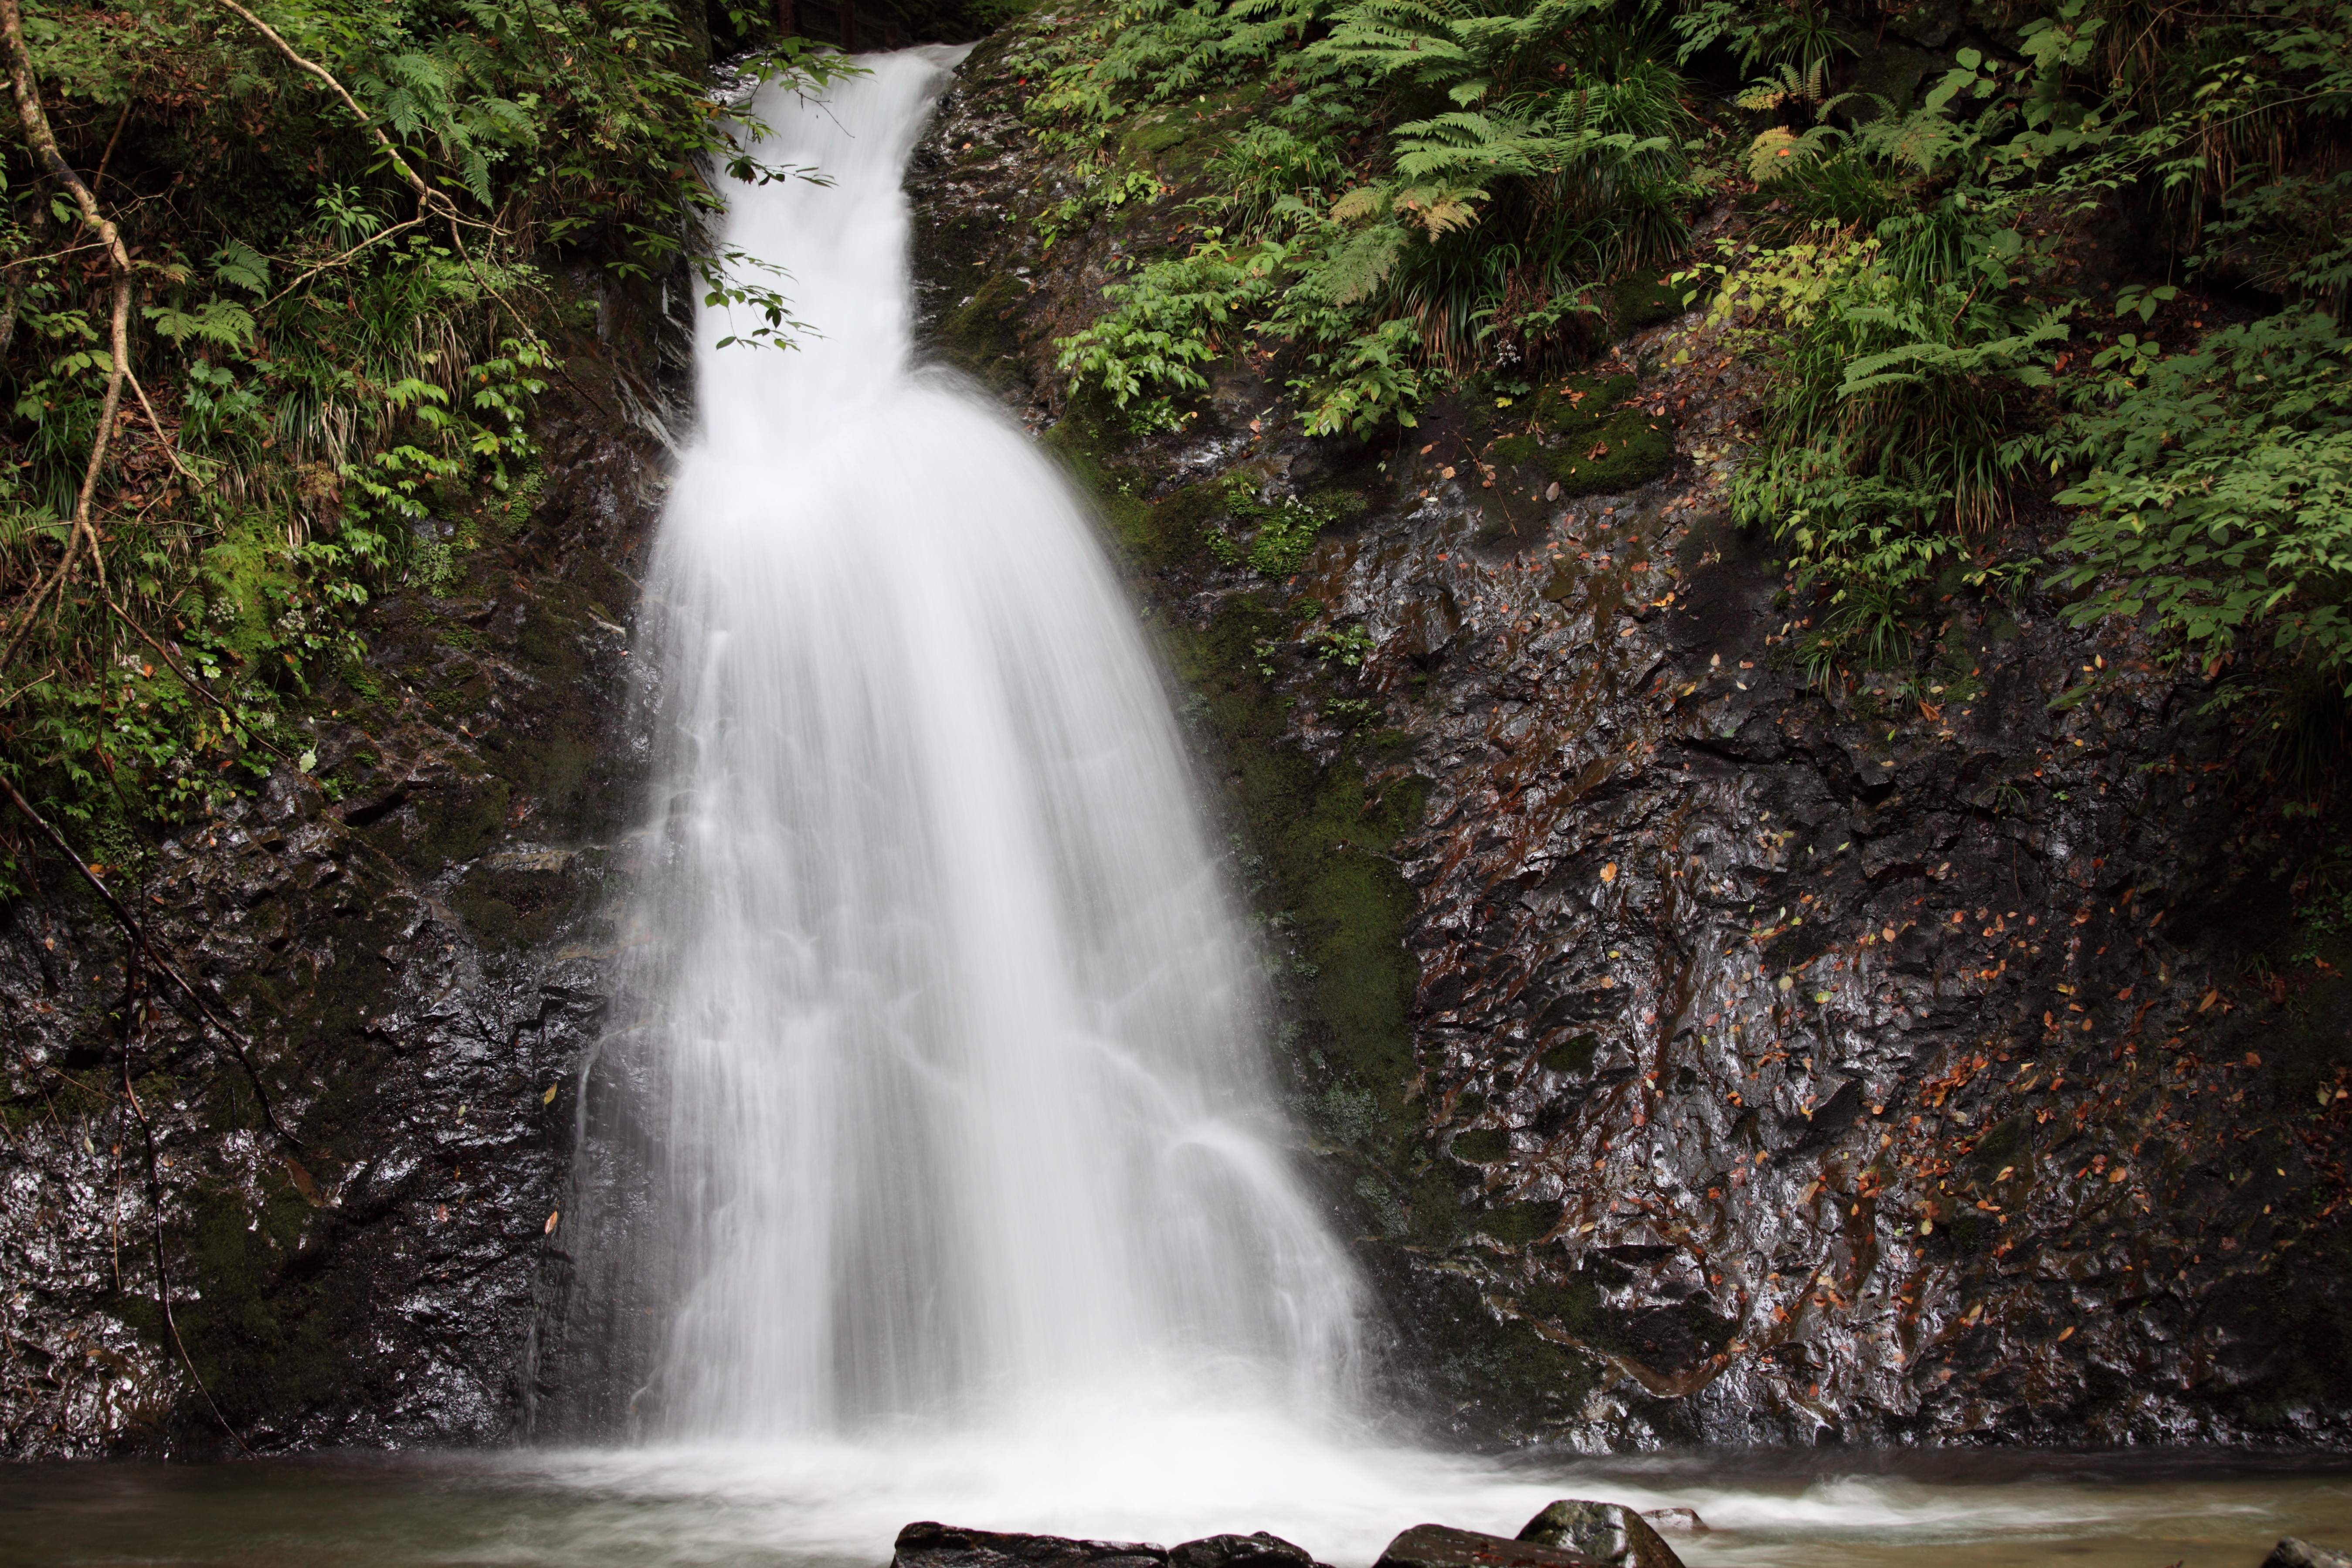
water, waterfall, stream, high, body of water, rainforest, tochigi, 5d, wasserfall, hires, markii, water feature, watercourse, hi, res, resolution, nasushiobara, ryuukanotaki